Premiership of Felipe González

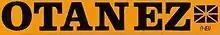
Herri Batasuna anti-NATO propaganda poster: "NATO NO".

Faced with the PSOE's "turnabout", the banner of NATO rejection was taken up by the Communist Party of Spain - now led by the Asturian Gerardo Iglesias that had replaced Santiago Carrillo who ended up leaving the PCE to found the Communists' Unity Board - forming a broad coalition of organizations and left-wing parties including socialists that left the PSOE because they disagreed with the change in their party's position. United Left, a coalition that contested the general elections of June 1986, emerged from this. Meanwhile, the "pro-Atlantist" People's Alliance paradoxically opted for abstention, leaving the government on its own which constituted, in the words of David Ruiz, a "painful strategy... that would discredit the political career of its founder, Manuel Fraga, as an aspirant to the Spanish government".